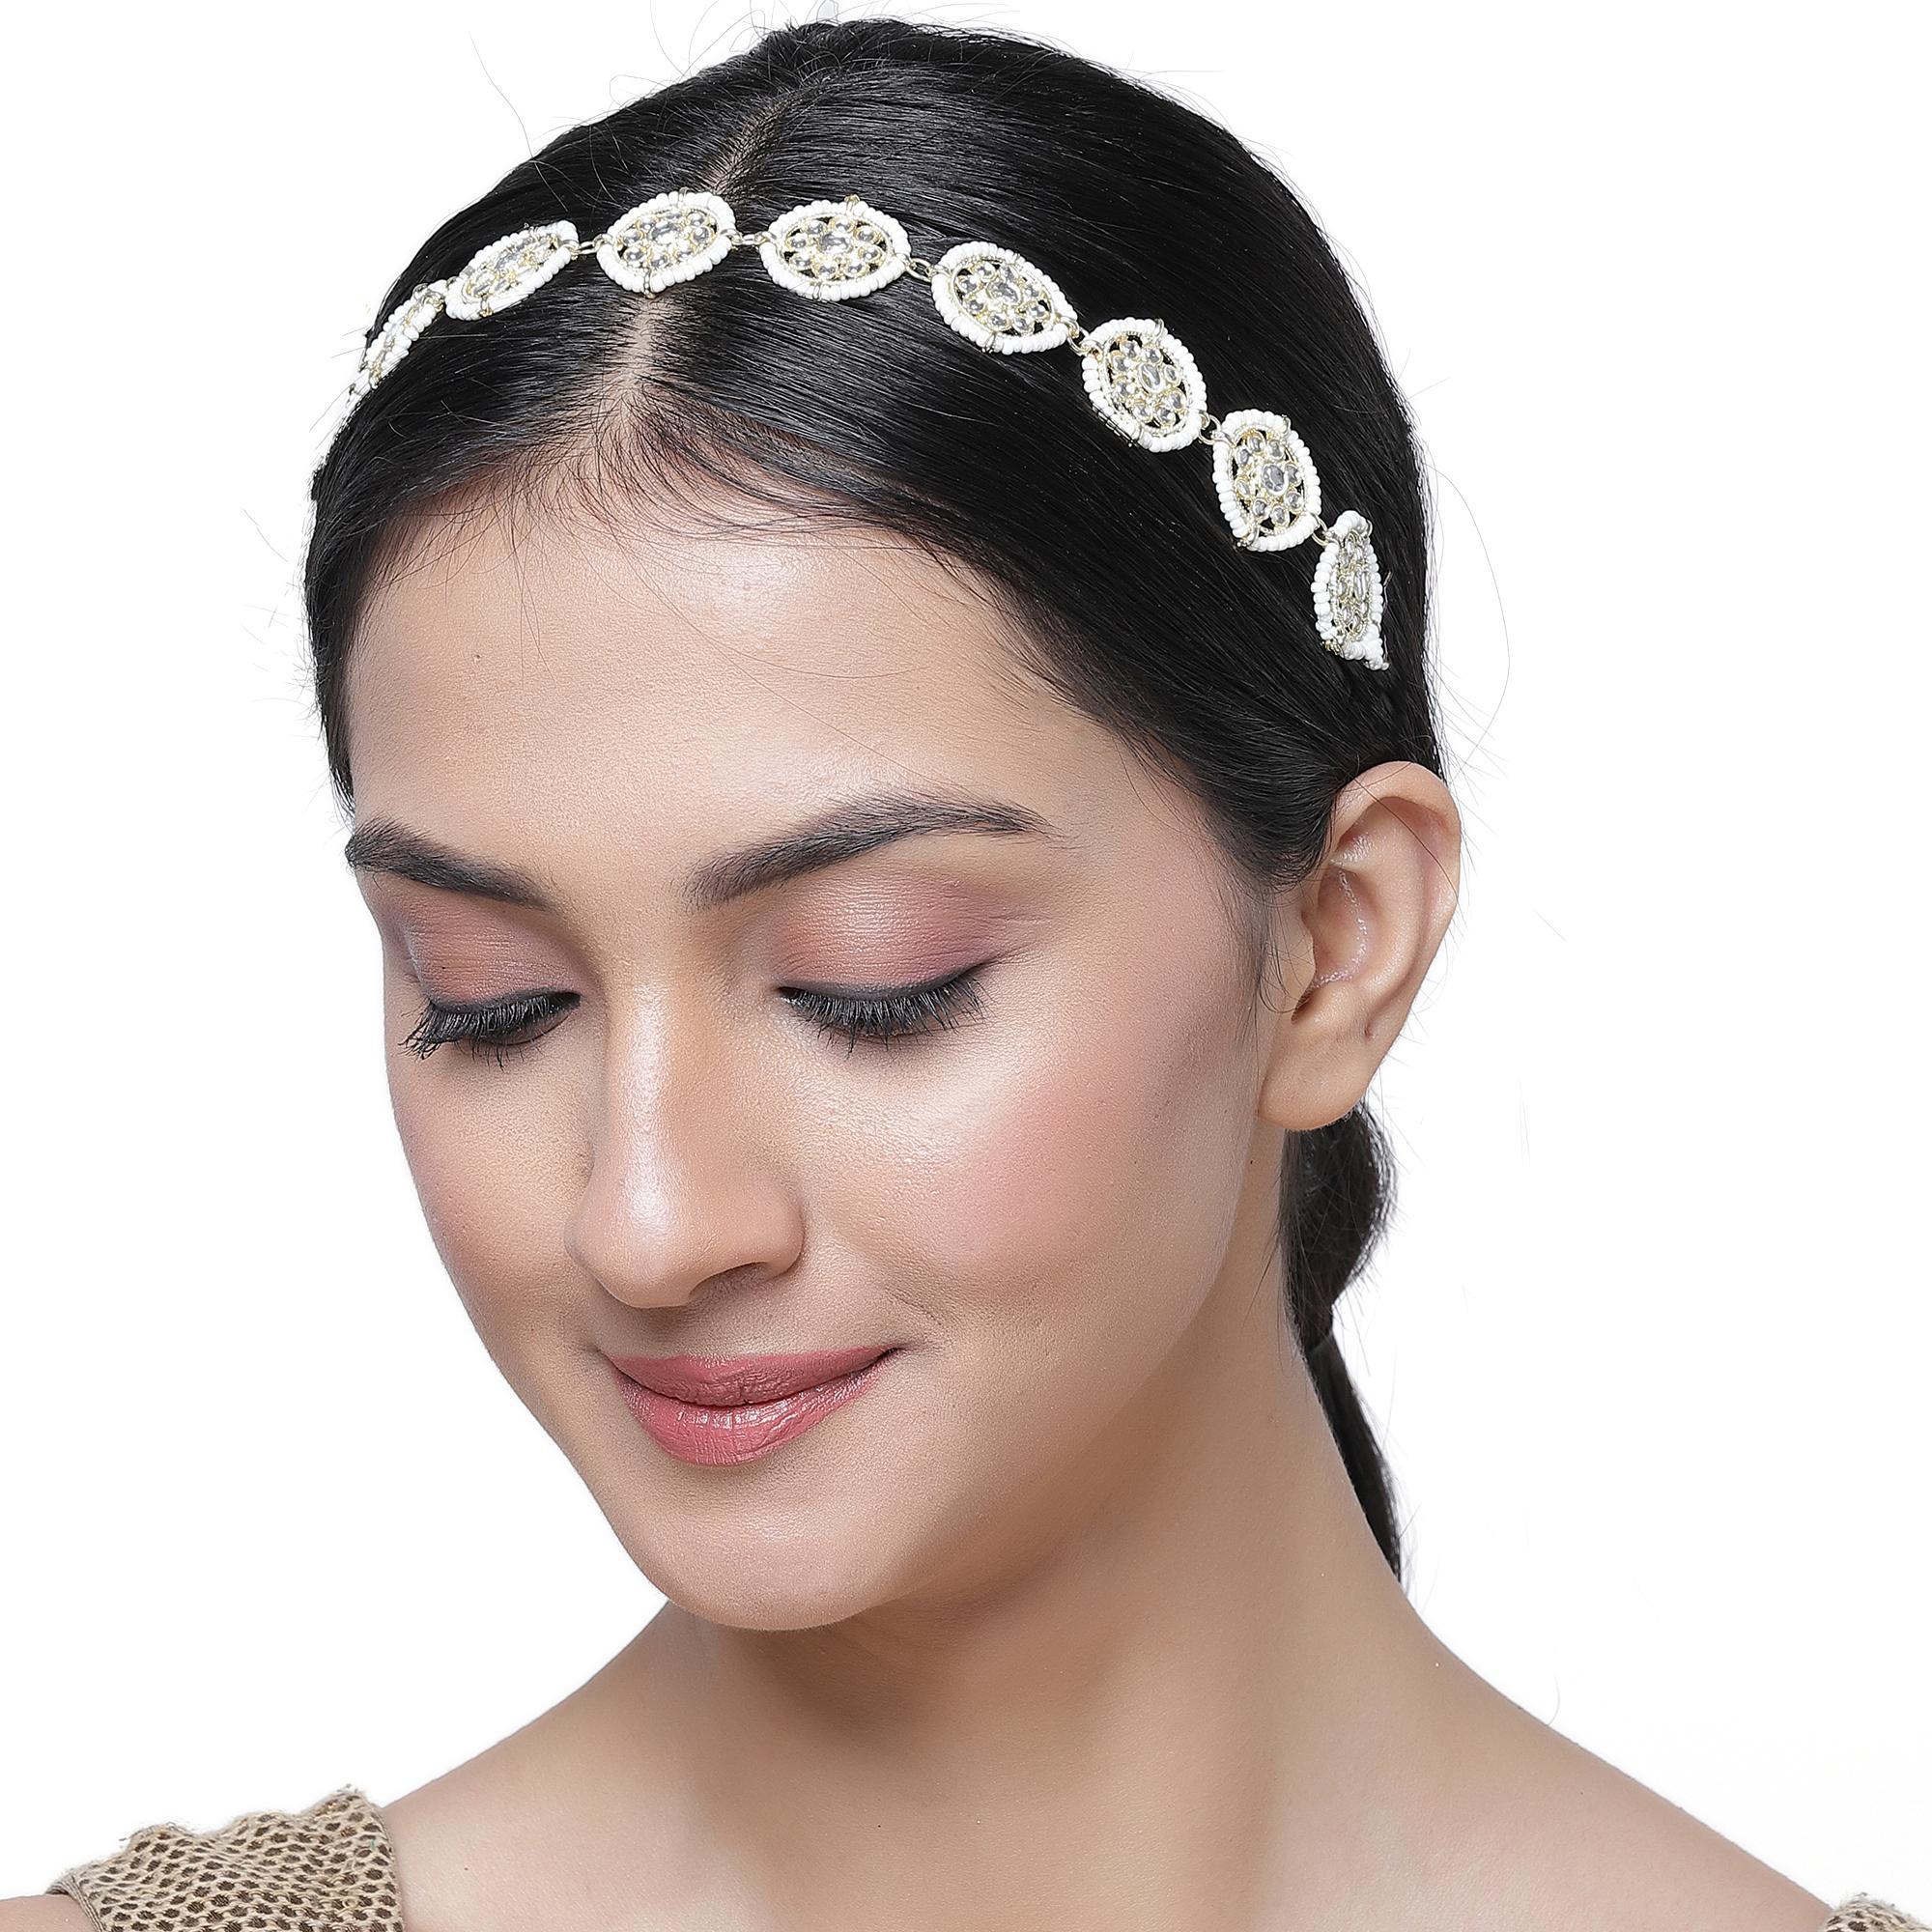
Zeneme Gold-Plated White Kundan Studded Handcrafted Head Chains For Women
Type: Traditional Jewellery
Brand: Zeneme
Price: Rs. 269
 Stylish party wear matha patti - zeneme fashion jewellery presents these stylish matha patti which are suitable for all occasions office wear, wedding and party wear. The colour complements all outfits and may be worn as a statement piece to any occasion. The designer artificial jewellery at zeneme is available in various designs and patterns like floral design, heart shape design, dancing peacock, crystal design and many more. The imitation designer jewellery that will go with your outfit and style up your fashion statement with variable designs and patterns to give you charming and elegant look is available at zeneme. Zeneme has huge collection of designer imitation jewellery like american diamond jewellery collection, gold plated jewellery collection, temple jewellery collection, valentine collection, jewellery combos and many more.
Features: What you get - gold-plated handcrafted matha patti, has white kundan studded details, scured with hook closure. ,Luxury gifting idea - give a meaningful and luxurious gift with zeneme jewellery.,Material craftsmanship - finest quality stones and environmentally friendly nonprecious metals are used for making the jewelry set.,Jewellery care - keep the jewellery away from direct heat, water, perfumes, deodorants and other strong chemicals as they may react with the metal or plating.,Nickel free and lead free as per international standards that makes it very skin friendly.,It is safe for wearing for long hours. Exquisite handwork is required since some crystals are too small to pick my fingers, really hard and time-consuming.,Store the jewellry when not in use in a storage box or a cloth pouch to retain its shine.,The plating is non-allergic and safe for all environments. . Dimensions - band length - 23 cm band width - 2 cm weight - 32 gm
Included: Pack Of 1 X Kundan Studded Handcrafted Matha Patti